Steinbach, Manitoba

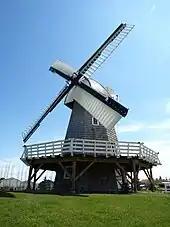
Windmill at Mennonite Heritage Village in Steinbach

In 1966, infamous gold thief Ken Leishman escaped from Headingly Jail and stole an airplane from Steinbach, solidifying his nickname as the "Flying Bandit".